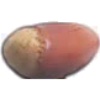
Label: Hazelnut 1